Abdelmadjid Tebboune

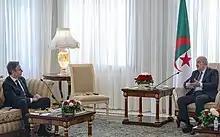
Tebboune meets with U.S. Secretary of State Antony Blinken on 30 March 2022

On 28 December 2019, the then-recently inaugurated President Tebboune met with Ahmed Benbitour, the former Algerian Head of Government, with whom he discussed the "foundations of the new Republic."